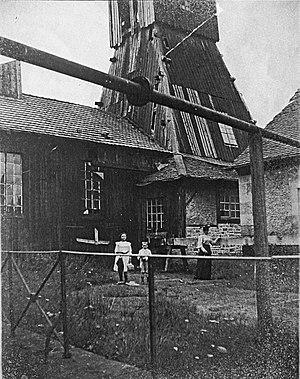
Vue du puits Notre-Dame des mines de Ronchamp.
Le puits Notre-Dame est l'un des principaux puits des houillères de Ronchamp situé au hameau d'Éboulet sur la commune de Champagney, en Haute-Saône, dans l'est de la France. Il est creusé par une compagnie concurrente, la Société des maîtres de forges possédant les mines d’Éboulet, à partir de 1851 avant d'être intégré aux houillères de Ronchamp quinze ans plus tard. Après avoir servi à l'extraction de la houille pendant un demi-siècle, il sert ensuite de puits d'exhaure jusqu’à ce qu'il soit remblayé à la fermeture des houillères en 1958.